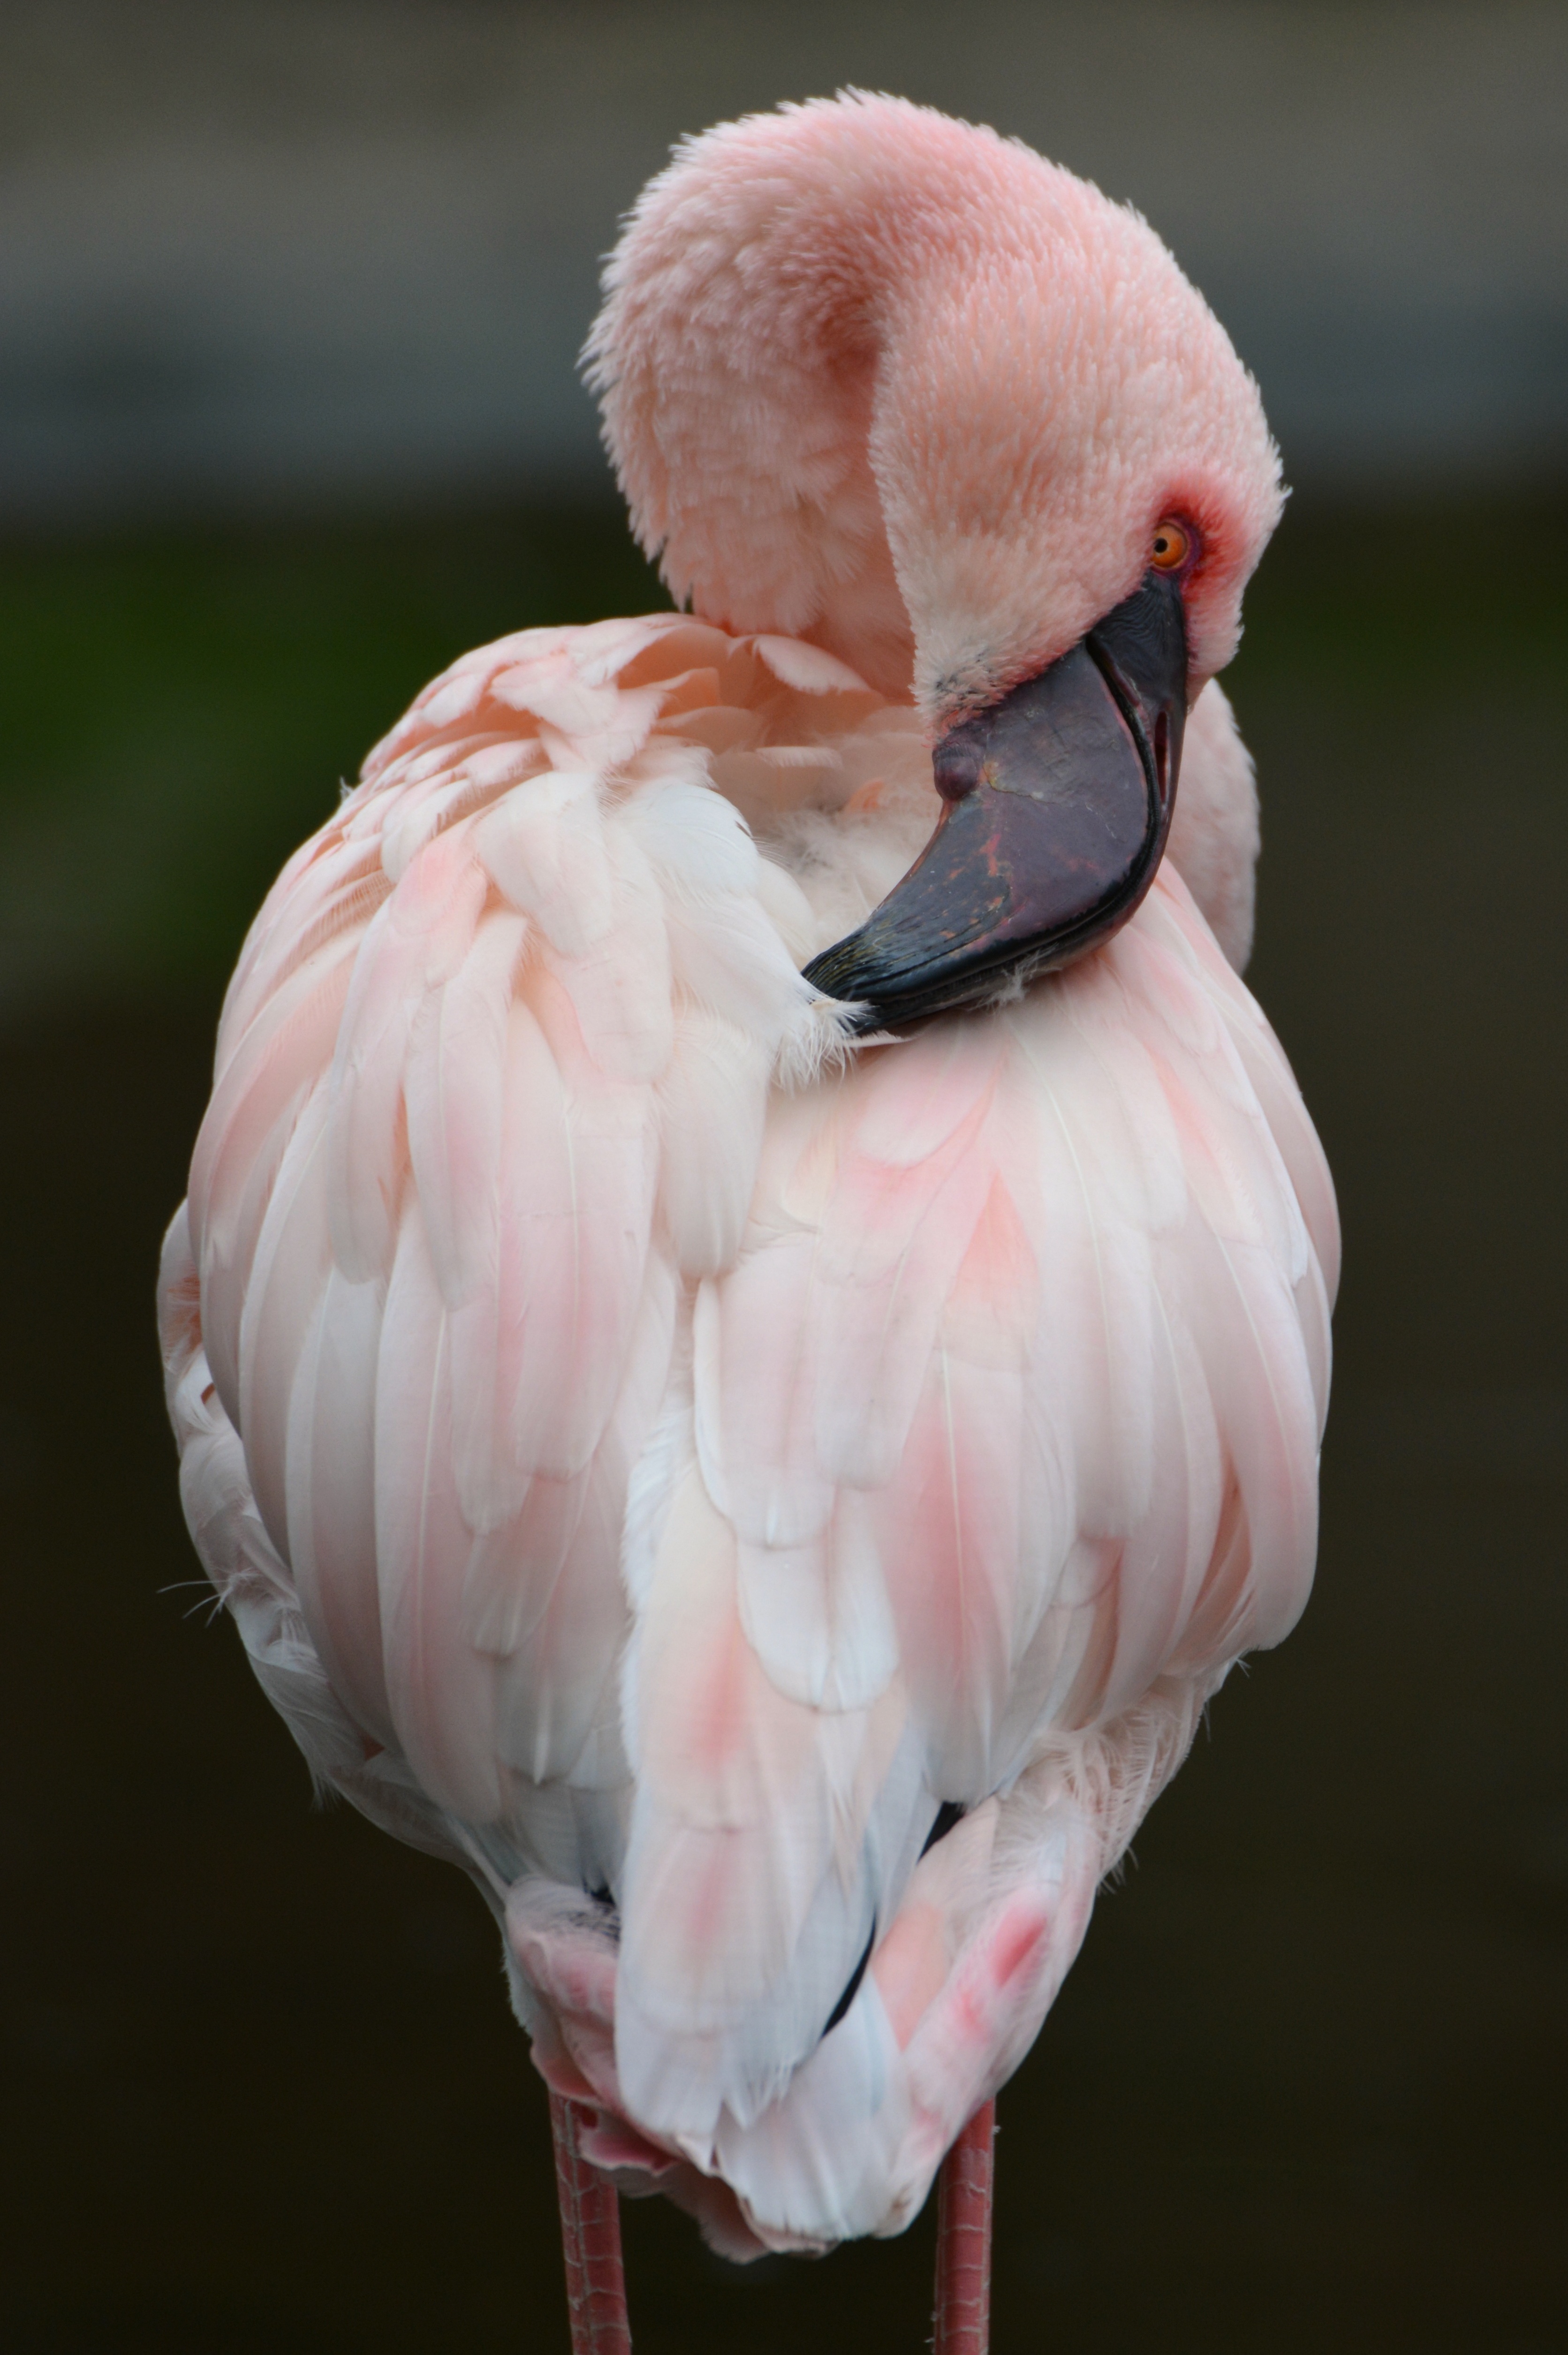
bird, wing, animal, beak, pink, fauna, close up, flamingo, vertebrate, water bird